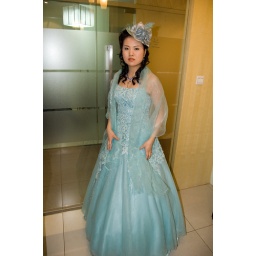
Jiajia in a blue dress